Apamea, Syria

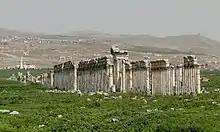
View of Apamea ruins

Apamea ("Apameia"), on the right bank of the Orontes River, was an ancient Greek and Roman city. It was the capital of Apamene under the Macedonians, became the capital and Metropolitan Archbishopric of late Roman province Syria Secunda, again in the crusader period.